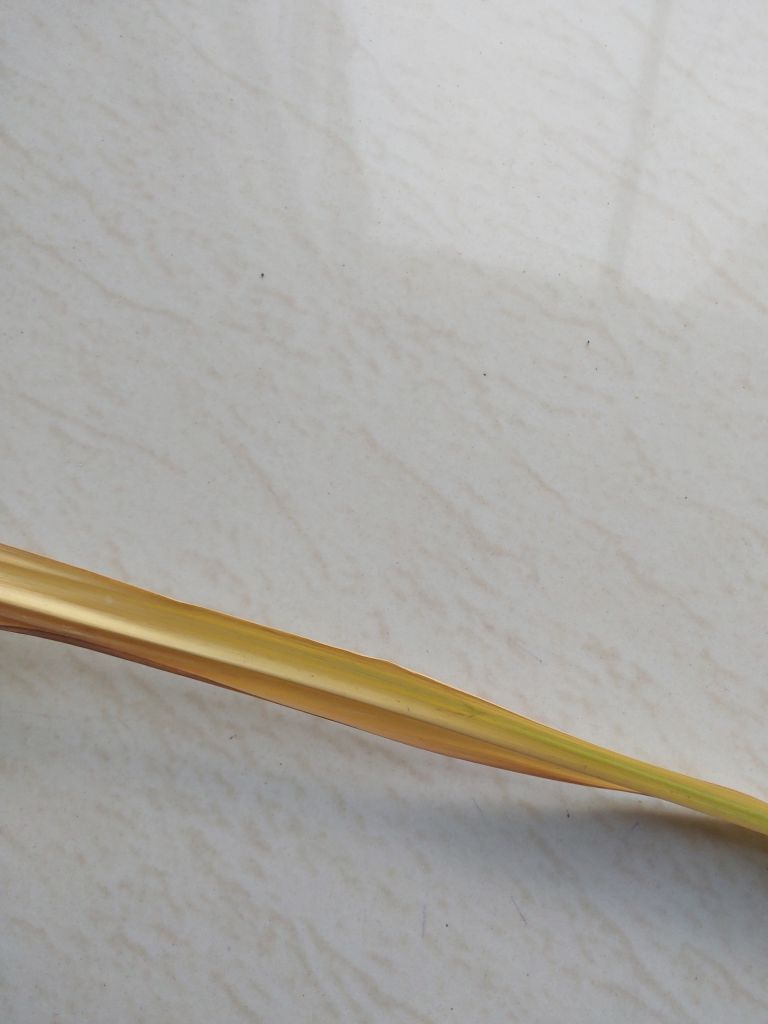
Label: Dried